Ninian Niven

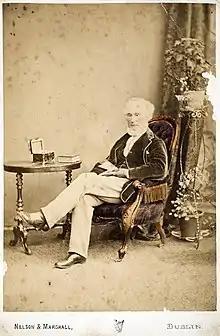

Ninian Niven (1799 – 18 February 1879) was a Scottish horticulturist and landscape gardener.